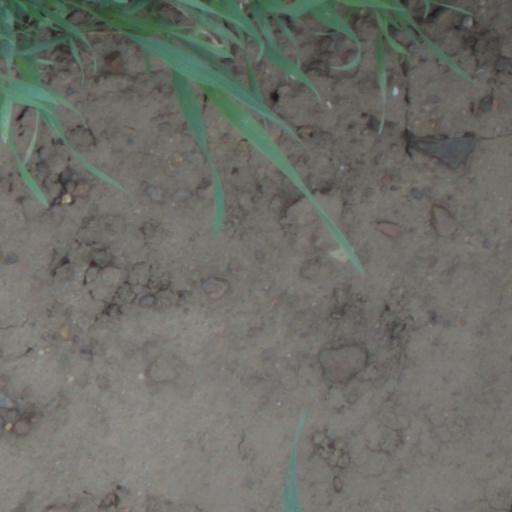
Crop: wheat